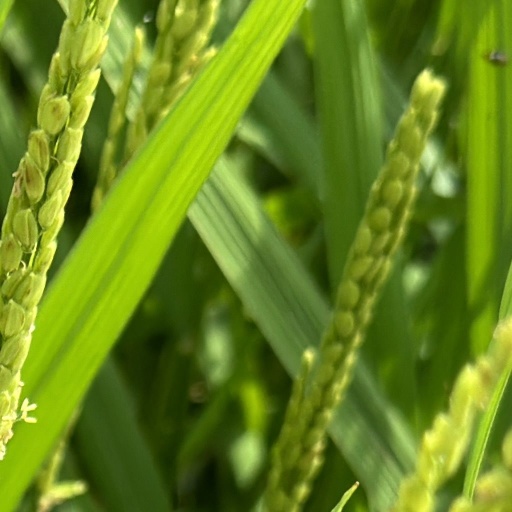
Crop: rice